Aboriginal Victorians

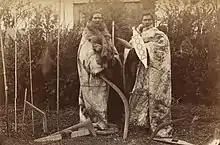
Victorian indigenous with war implements and possum-skin cloaks (c. 1883) by Fred Kruger

There is some evidence to show that people were living in the Maribyrnong River valley, near present-day Keilor, about 40,000 years ago, according to Gary Presland.